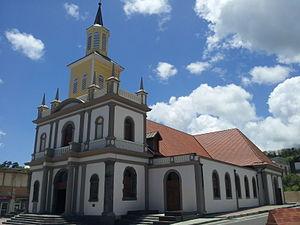
Église Saint-Hyacinthe du Lorrain
Le Lorrain est une commune française, située dans le département de Martinique. Ses habitants sont appelés les Lorinois. Le Lorrain était nommé Grande-Anse jusqu'à 1840.
L'église Saint-Hyacinthe est une église catholique située au Lorrain, en France.
Cet article recense les monuments historiques de la Martinique, en France.